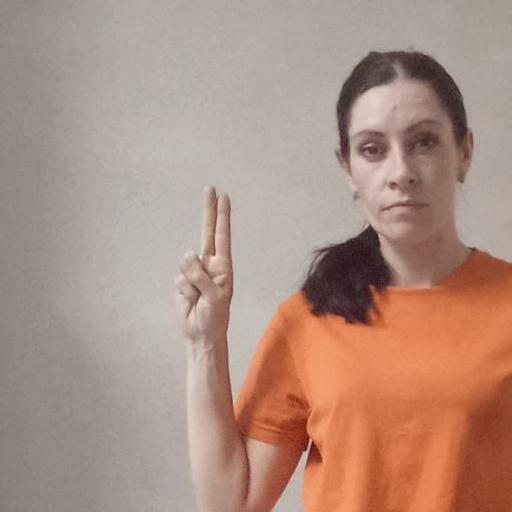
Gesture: two_up